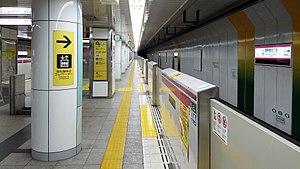
Nishi-Shinjuku-gochōme est une station du métro de Tokyo sur la ligne Ōedo dans l'arrondissement de Shinjuku à Tokyo. Elle est exploitée par le Bureau des Transports de la Métropole de Tokyo.